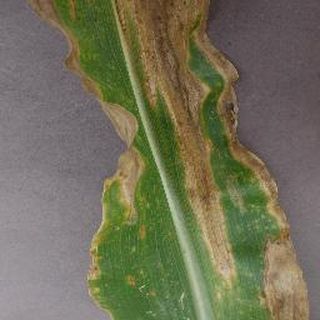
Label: corn_northern_leaf_blight